Antonin Cloche

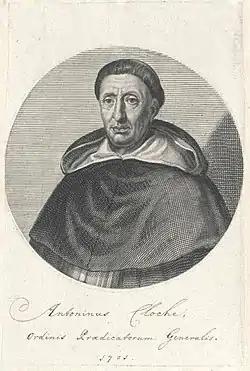

Antonin Cloche (1628–1720) was the Master of the Order of Preachers from 1686 to 1720.